Beiimaan Love

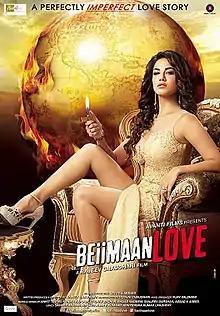
Theatrical release poster

Beiimaan Love is a 2016 Indian Hindi-language thriller film directed and produced by Rajeev Chaudhari. It stars Sunny Leone and Rajneesh Duggal and marks the acting debut of Daniel Weber and Ziesha Nancy.